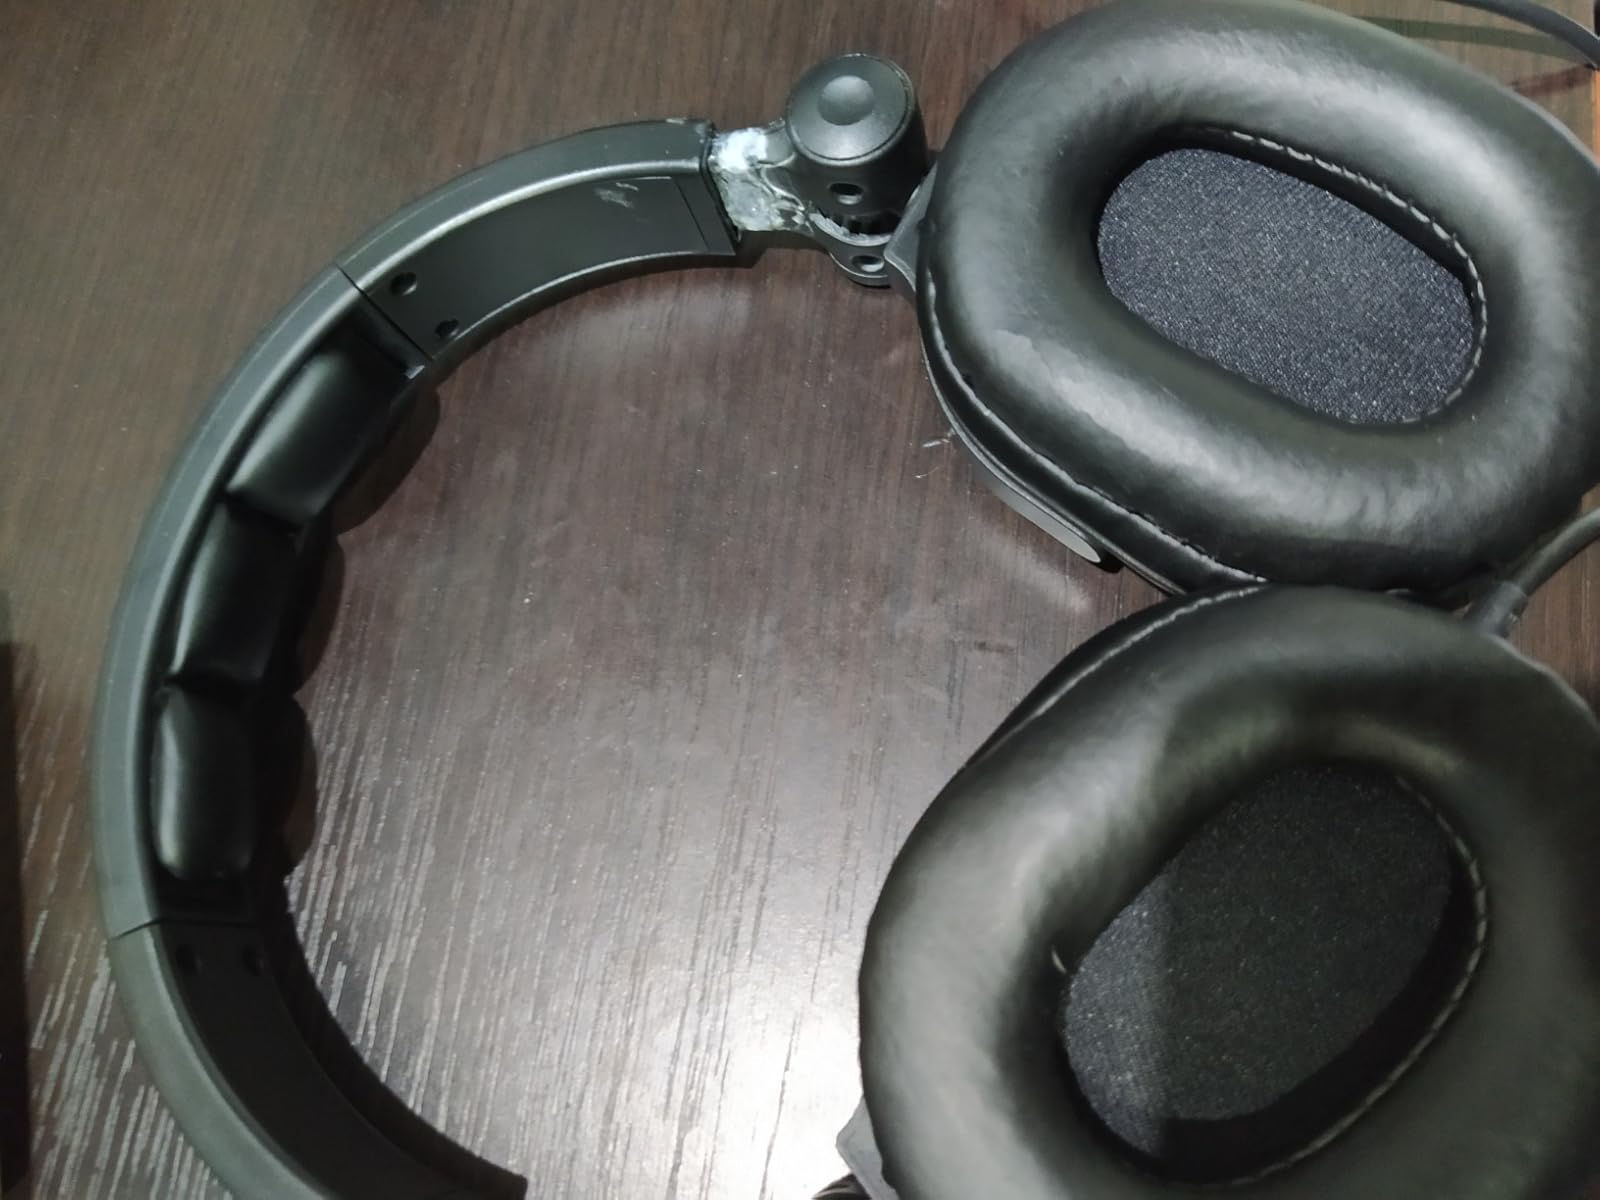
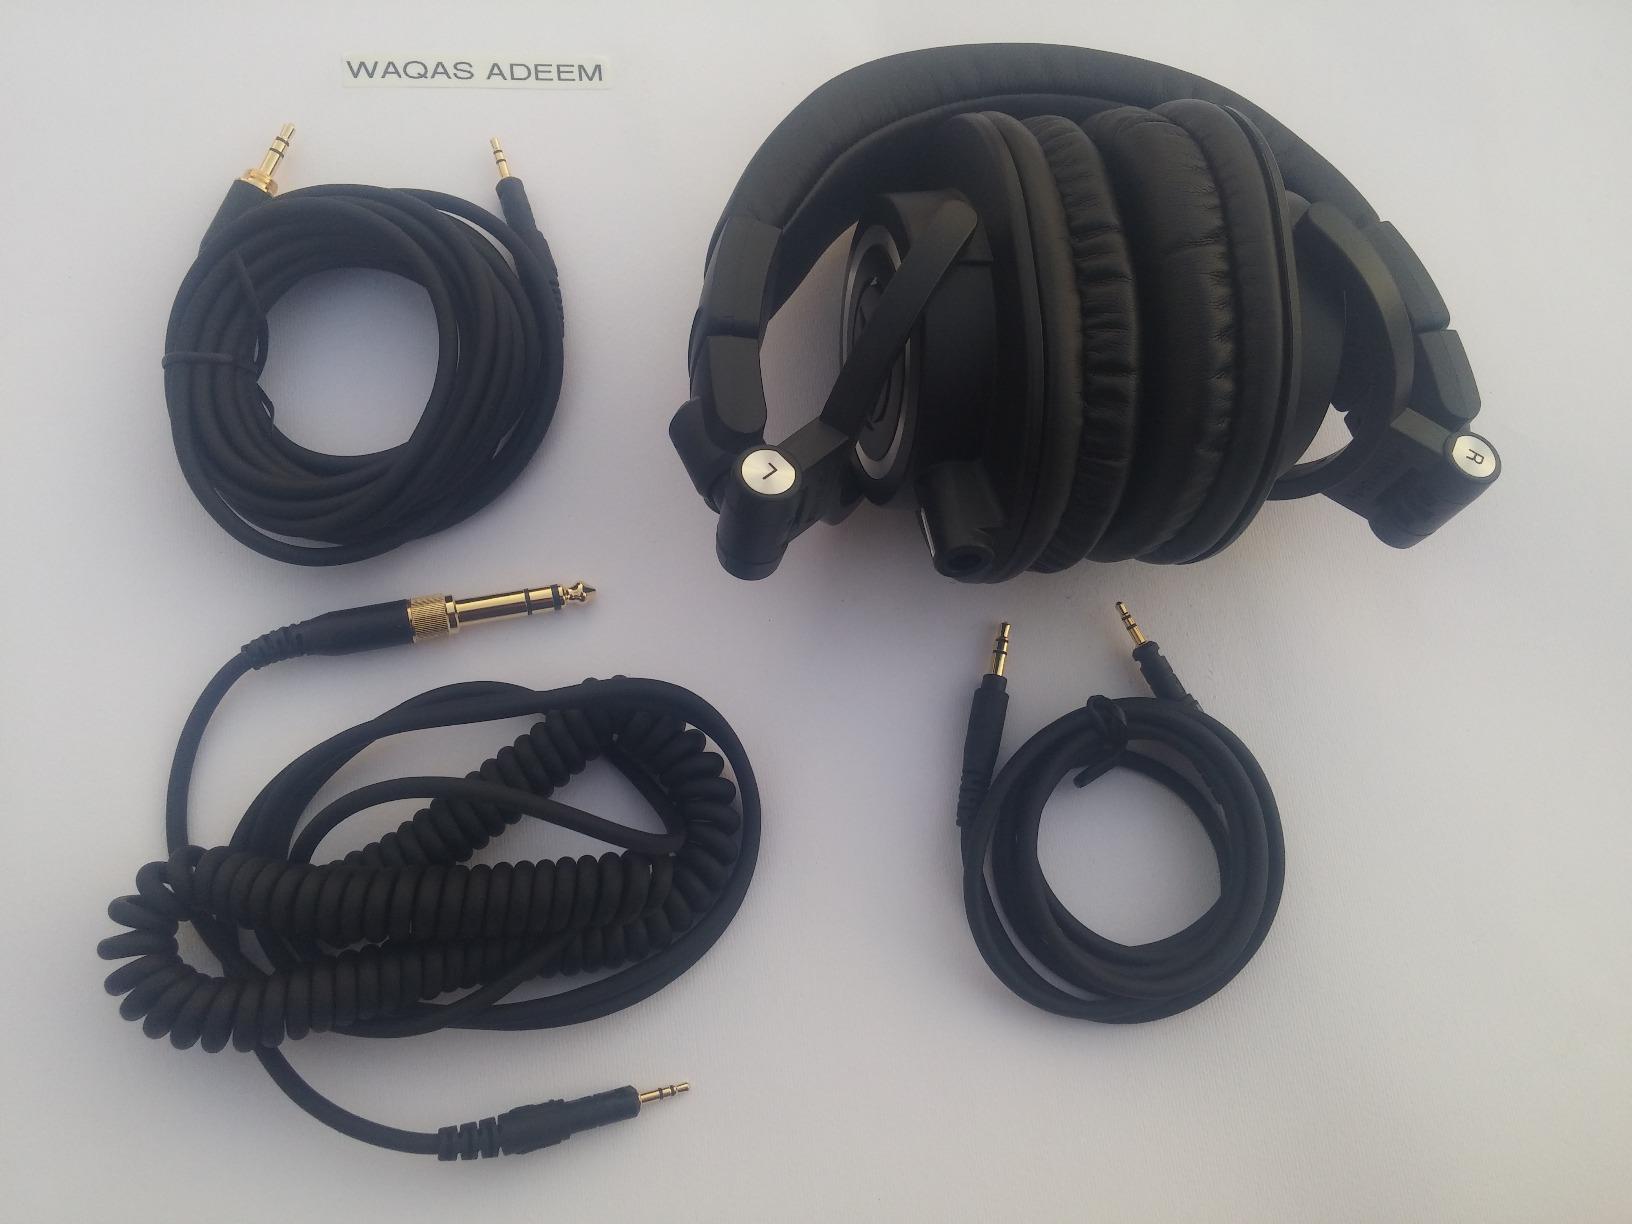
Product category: headphones
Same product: no